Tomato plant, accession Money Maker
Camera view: bottom (45 deg); turntable rotation: 150 degrees
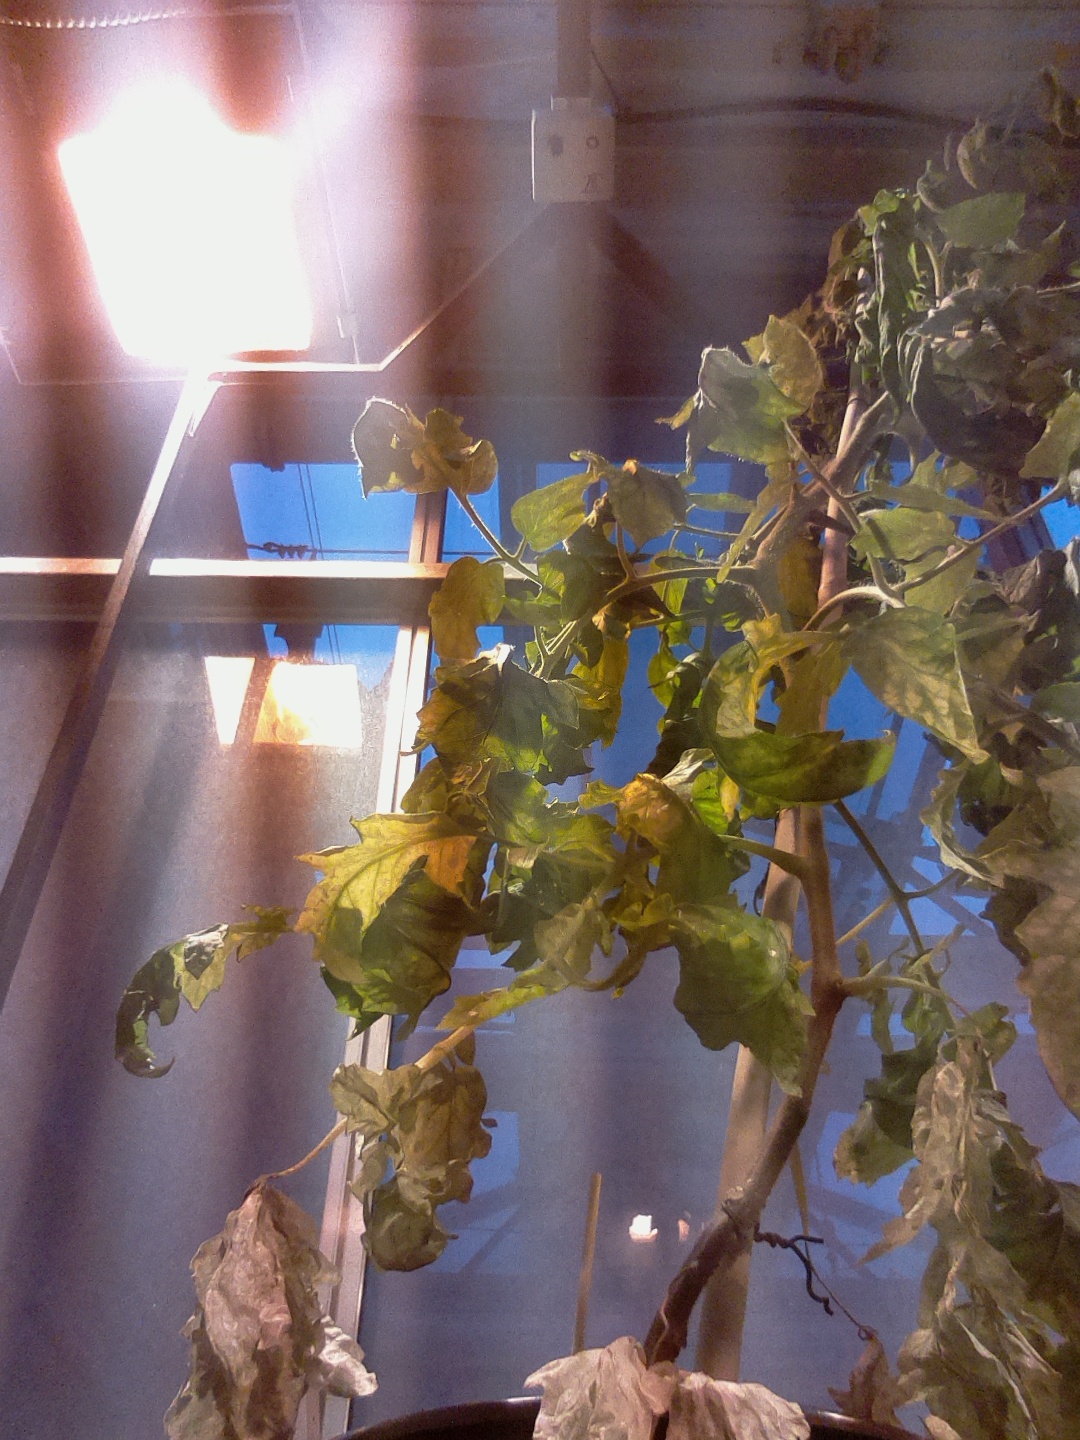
BBCH growth stage 71: 10%-20% of final fruit size